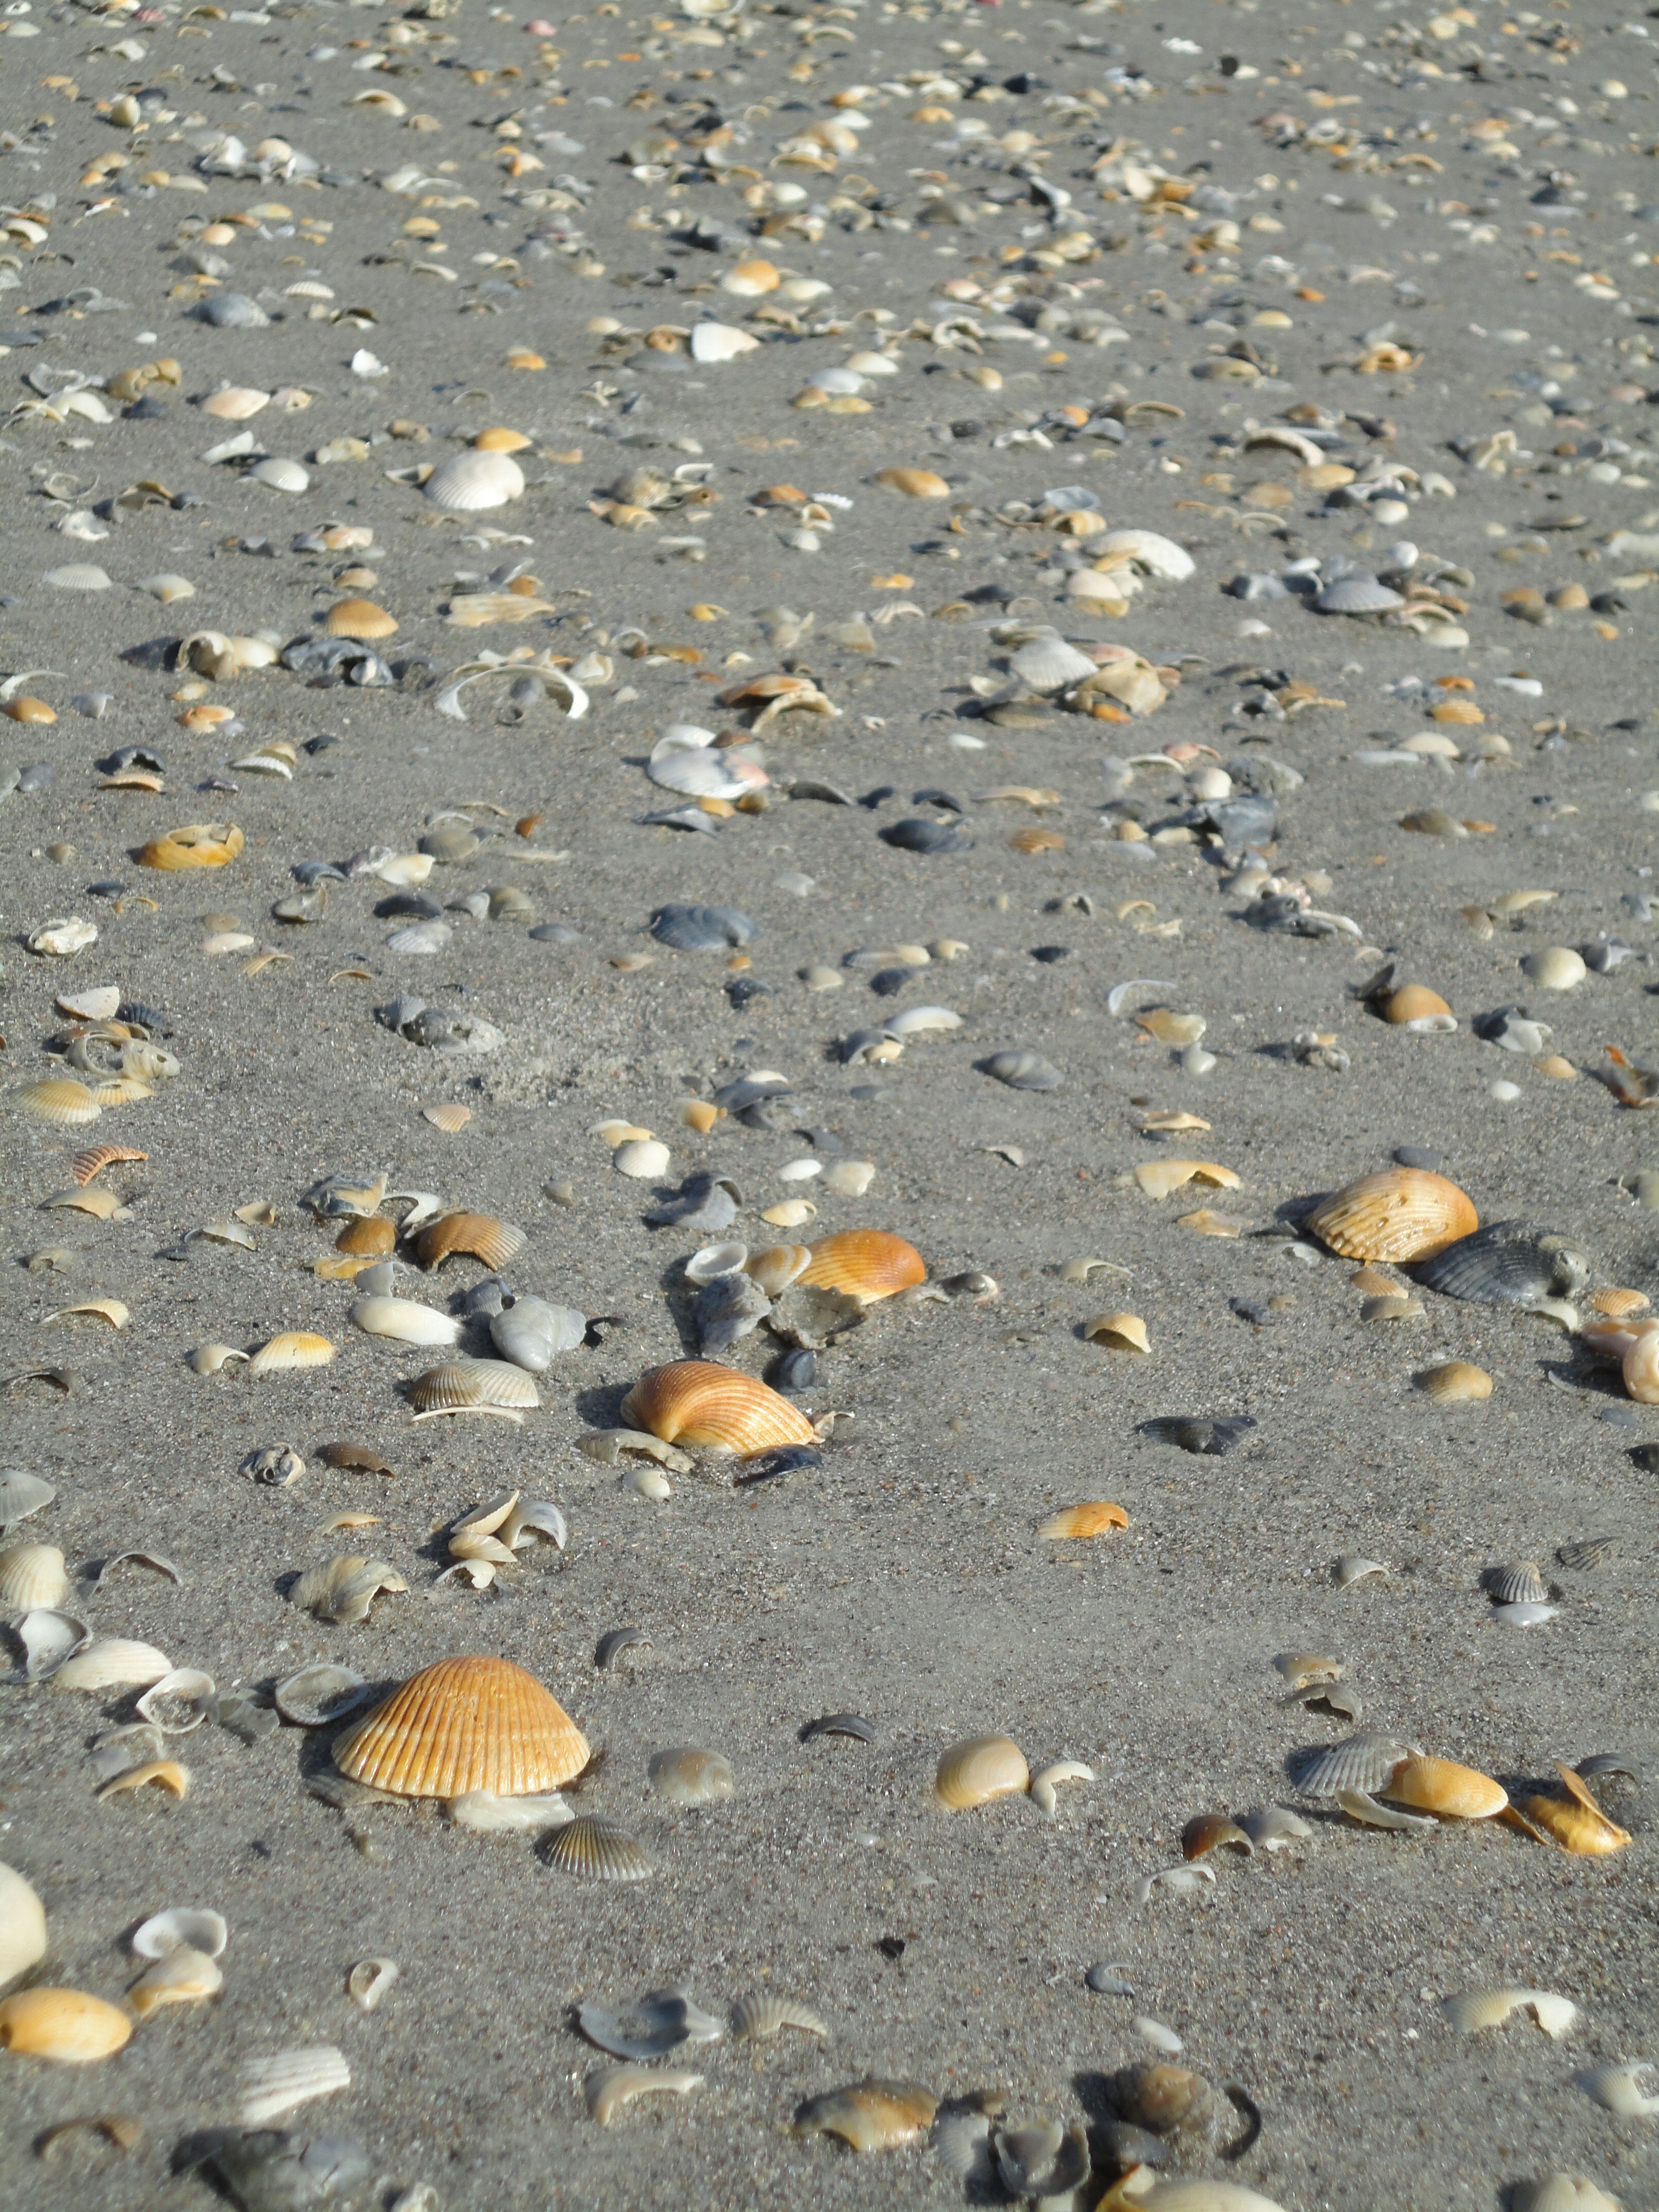
beach, sea, sand, rock, ocean, leaf, footprint, asphalt, pebble, autumn, soil, material, shell, seashell, shells, road surface, cocoa beach